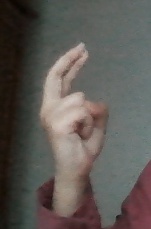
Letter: zay